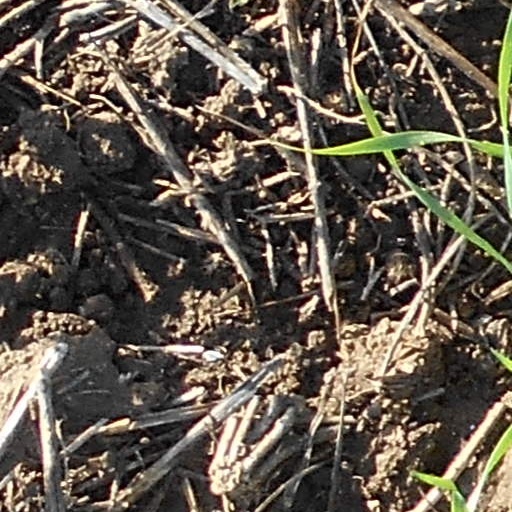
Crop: wheat